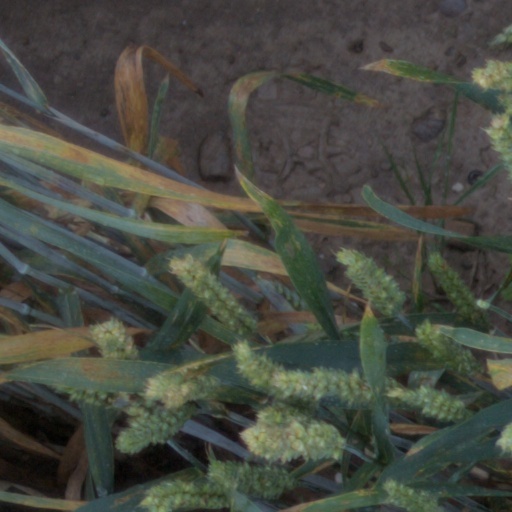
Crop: wheat